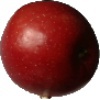
Label: braeburn_apple